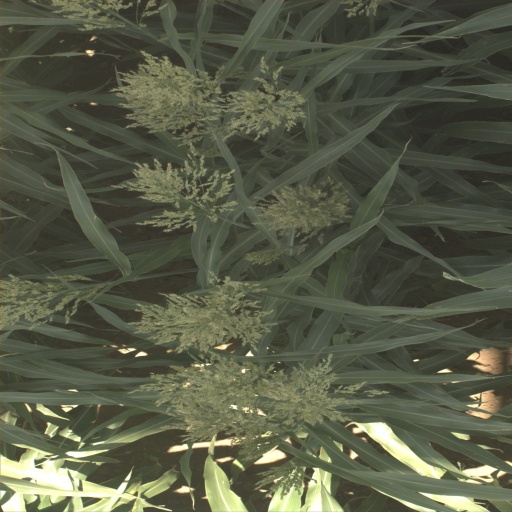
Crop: sorghum